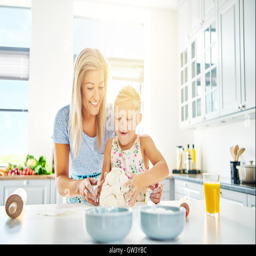
happy little girl learning to bake with her mother standing at a kitchen counter kneading the dough for cookies